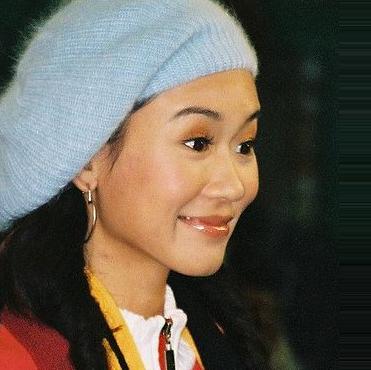
Age: 25